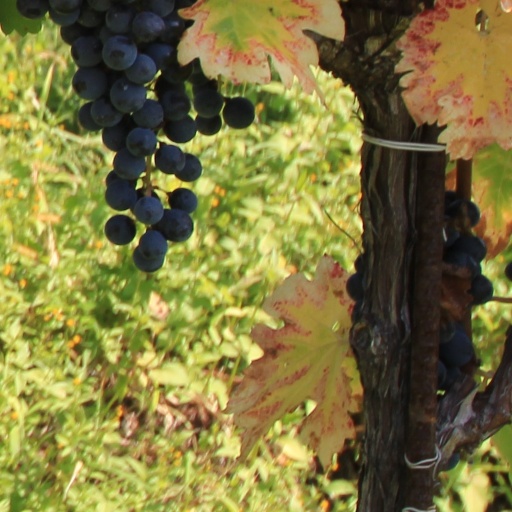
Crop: grape